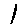
Label: 1